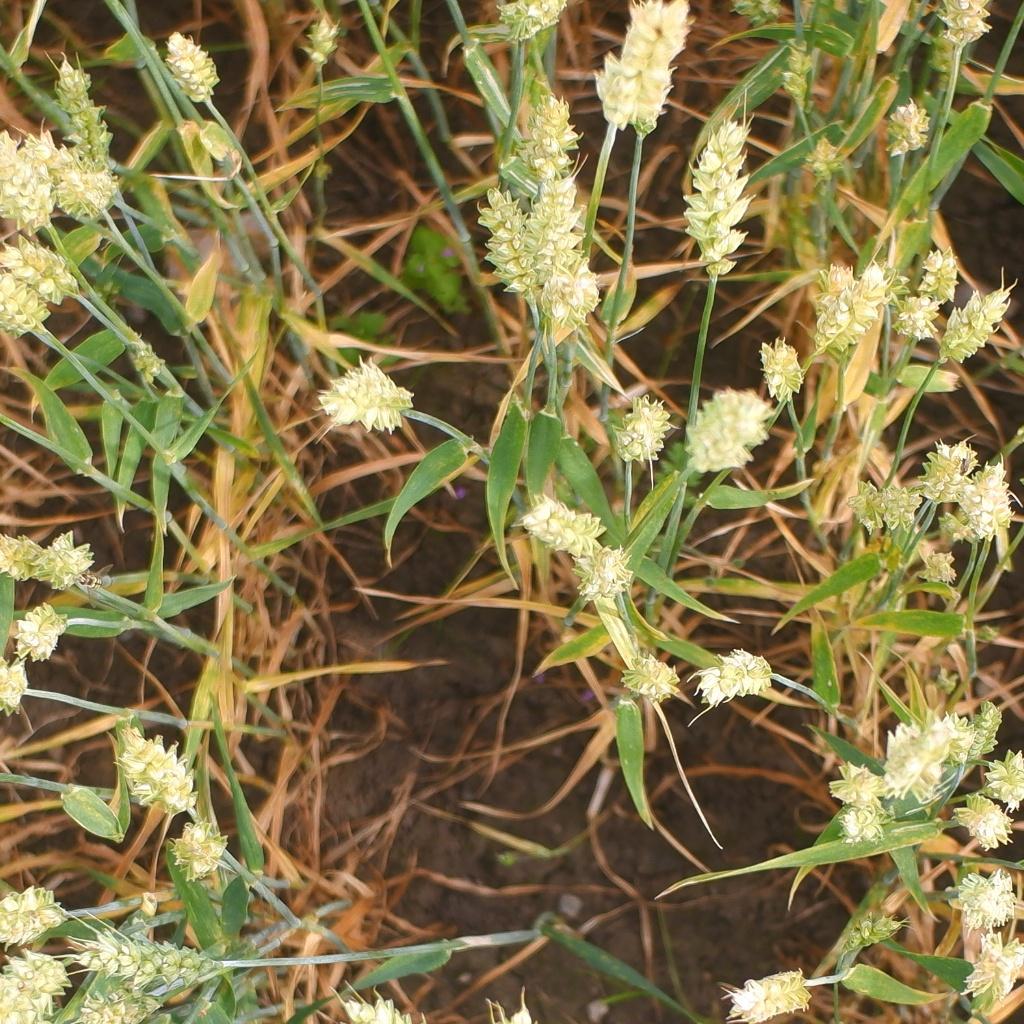
Country: Norway
Location: NMBU
Wheat development stage: Ripening